Rensselaer Polytechnic Institute

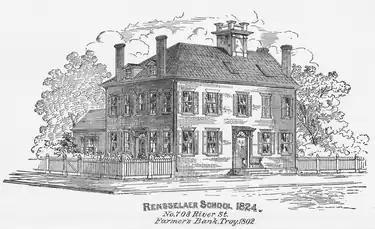
Engraving of the original Rensselaer School

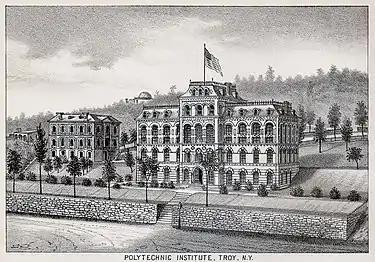
Engraving of RPI in 1876

Stephen Van Rensselaer established the Rensselaer School on 5 November 1824 with a letter to the Reverend Dr. Samuel Blatchford, in which Van Rensselaer asked Blatchford to serve as the first president. Within the letter he set down several orders of business. He appointed Amos Eaton as the school's first senior professor and appointed the first board of trustees. The school opened on Monday, 5 January 1825 at the Old Bank Place, a building at the north end of Troy. Tuition was around $40 per semester (equivalent to $800 in 2012). The fact that the school attracted students from as far as Ohio and Pennsylvania is attributed to the reputation of Eaton. Fourteen months of successful trial led to the incorporation of the school on 21 March 1826 by the state of New York. In its early years, the Rensselaer School strongly resembled a graduate school more than it did a college, drawing graduates from many older institutions.